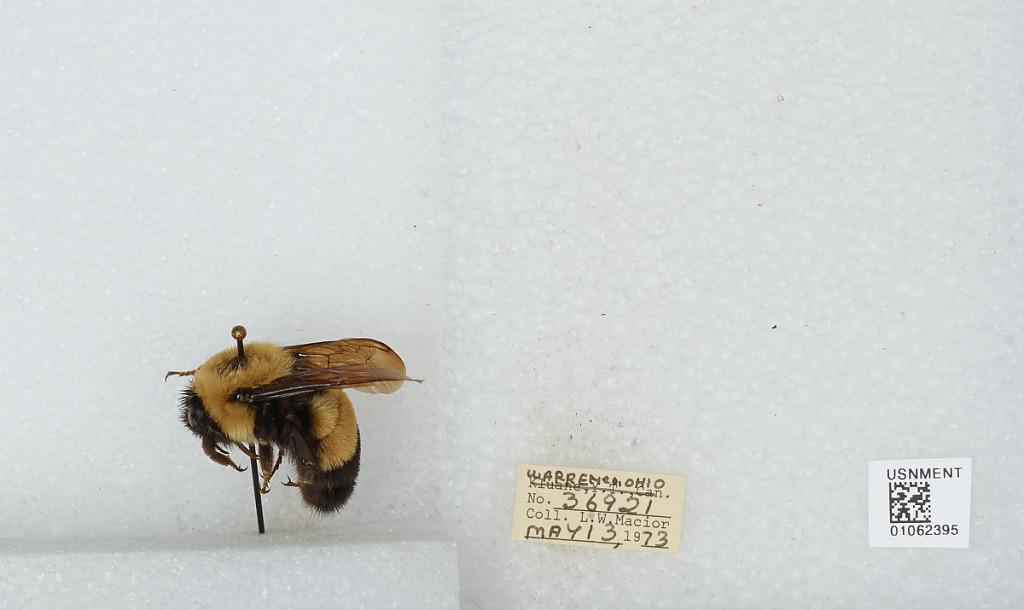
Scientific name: Bombus (Bombus) affinis Cresson
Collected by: L. Macior
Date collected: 1973-5-13
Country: United States
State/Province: Ohio
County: Warren
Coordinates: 39.4242, -84.1856